Artesa Vineyards & Winery

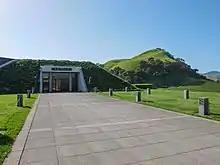
Main entrance

Artesa was originally known as Codorniu Napa. The winery was founded by the Spanish company Grupo Codorníu in 1991, investing $30 million in the facility. Codorniu Napa made sparkling wine. Lack of demand for sparkling wine led to poor sales, and the winery shifted to make still wines. Don Van Staaveren became winemaker. The company invested $20 million for a new winery and new vineyard acquisitions and Dave Dobson became Vice President of Production and Winemaking.